Sakabe Station

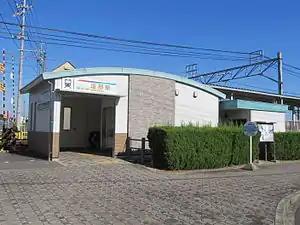
Sakabe Station in September 2014

is a railway station in the town of Agui, Chita District, Aichi Prefecture, Japan, operated by Meitetsu.